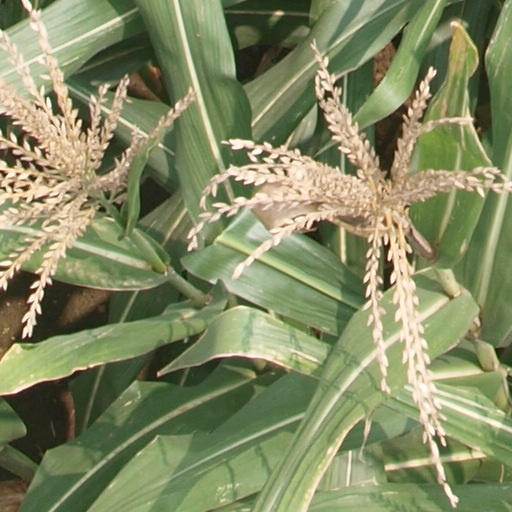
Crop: maize; corn